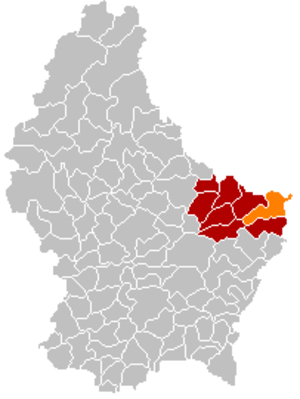
Rosport (Luxembourg)
Rosports placering i Luxembourg
Rosport er en kommune og et byområde i Luxembourg. Kommunen, som har et areal på 29,49 km², ligger i kantonen Echternach i distriktet Grevenmacher. I 2005 havde kommunen 1.876 indbyggere. Kommunen er Luxembourgs østligste.